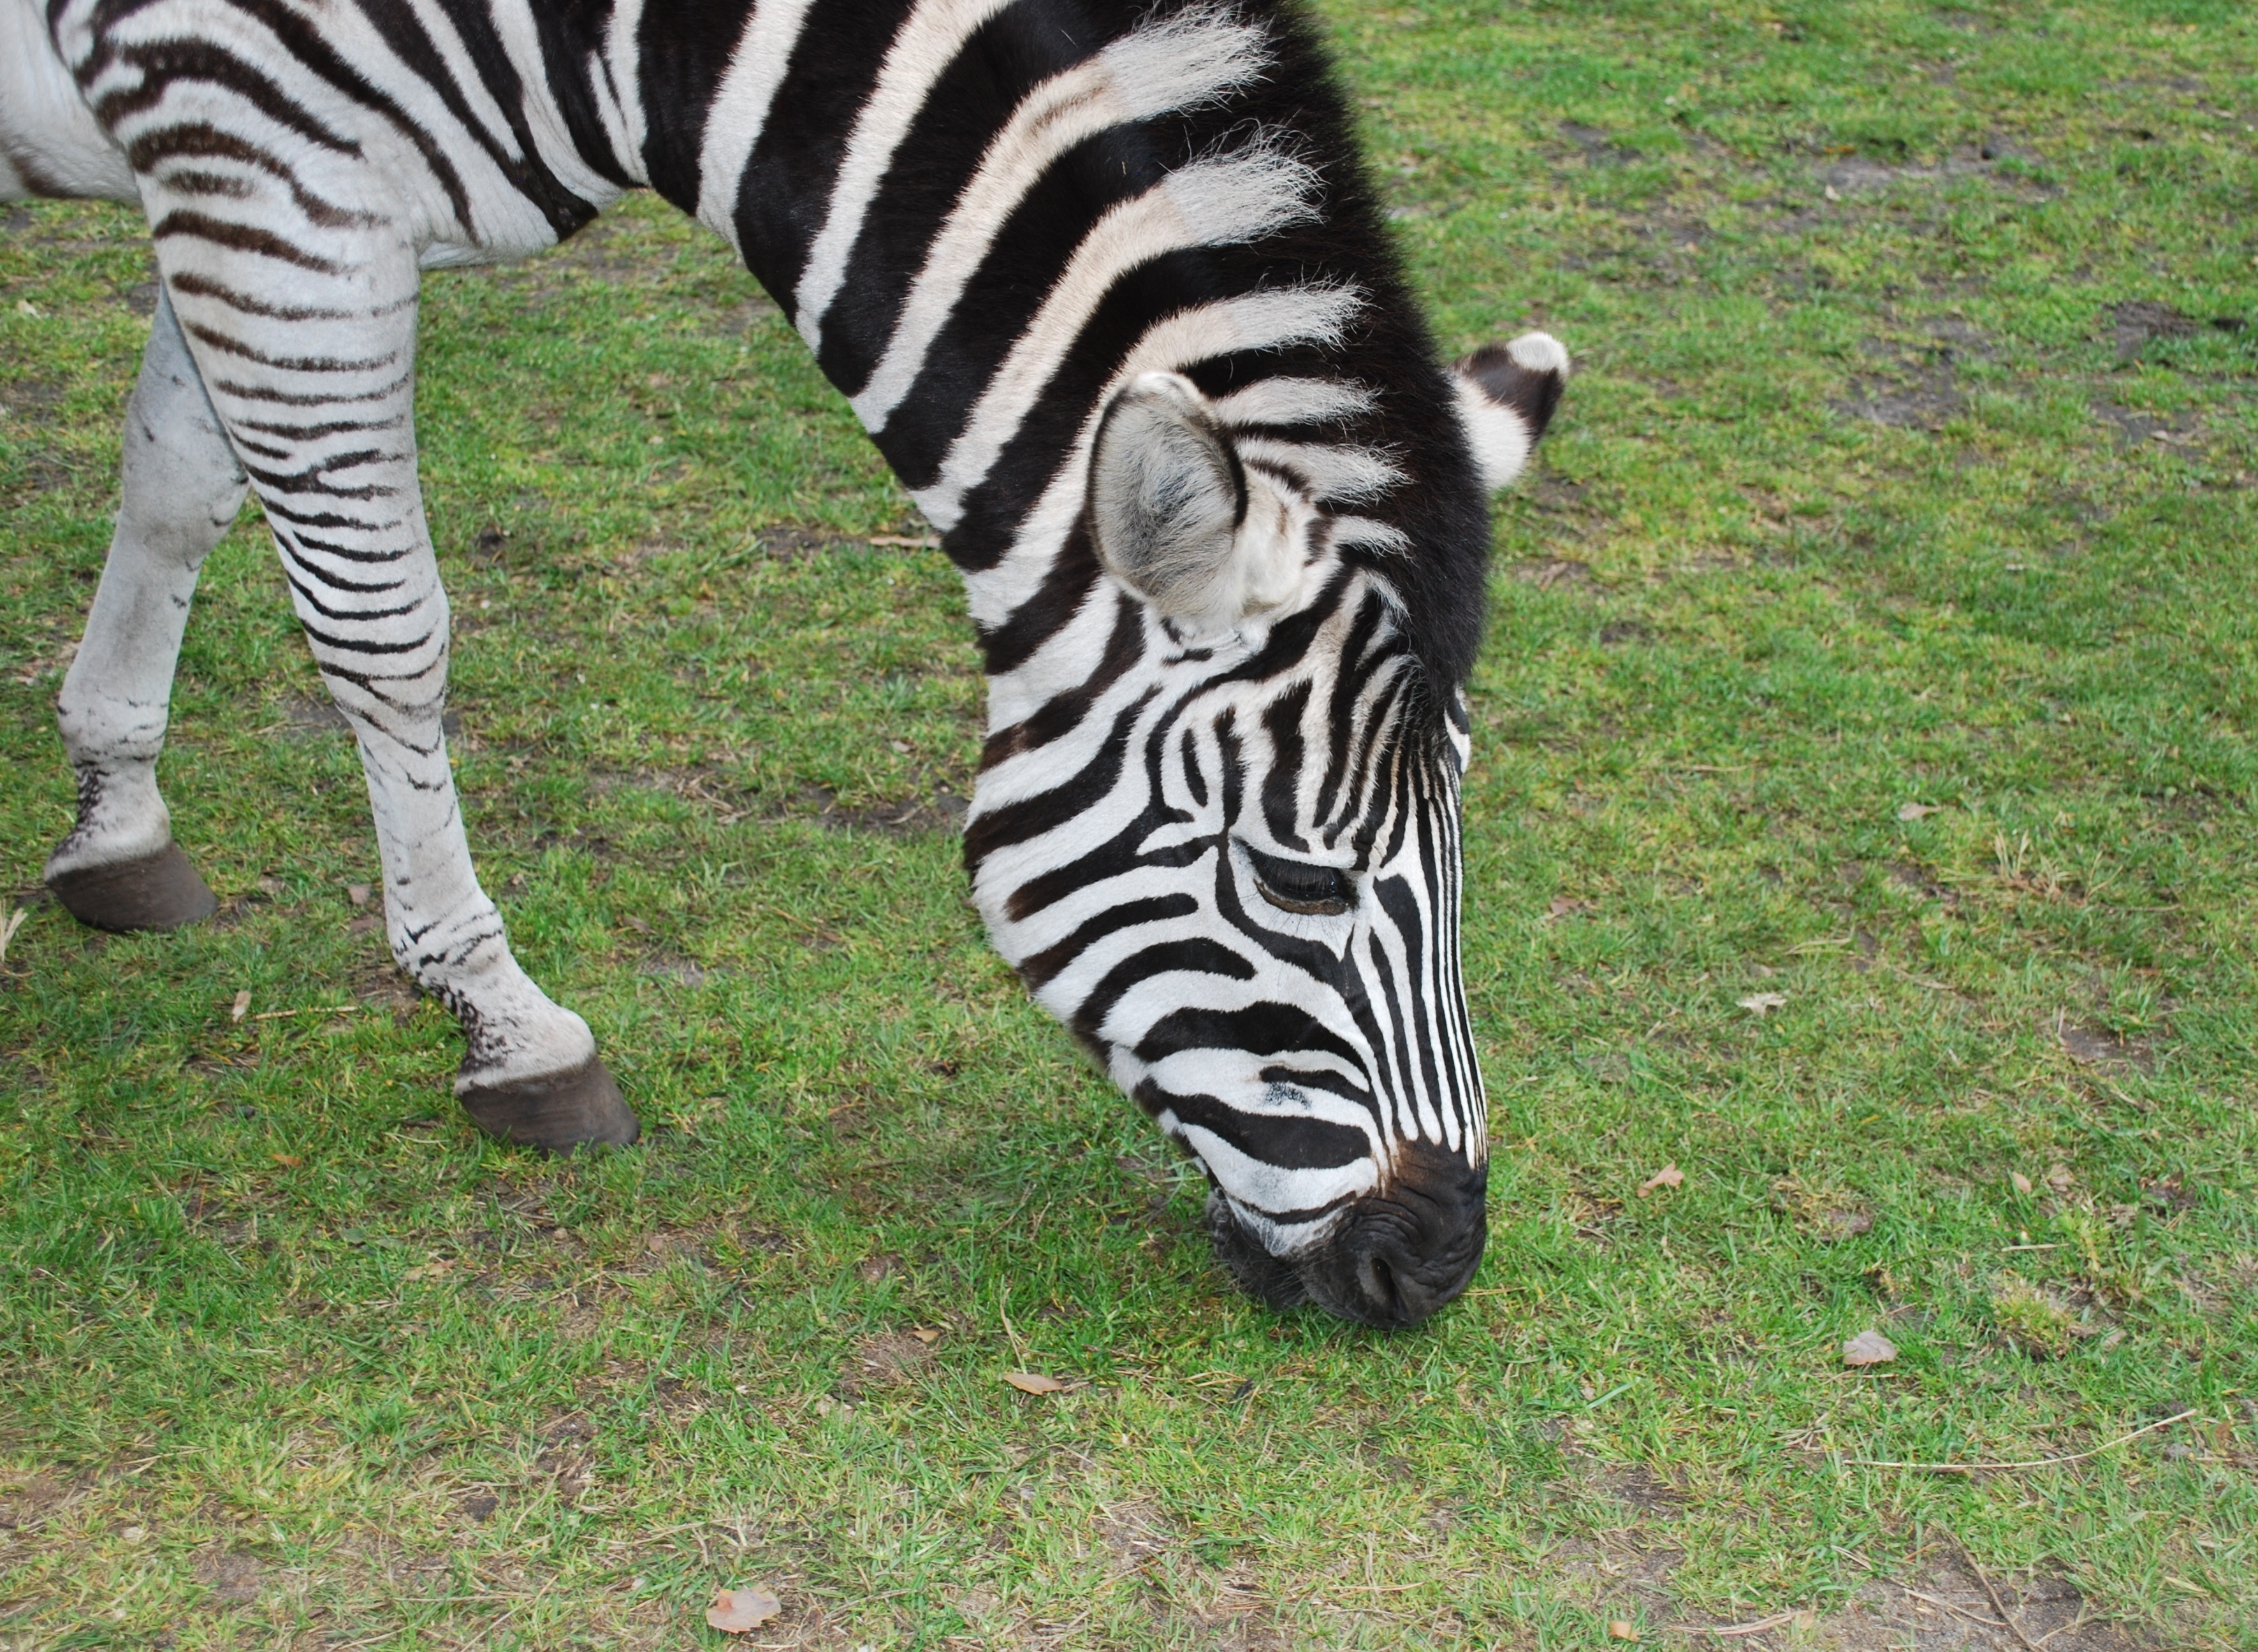
nature, wilderness, animal, wildlife, wild, environment, zoo, mammal, fauna, zebra, outdoors, zoology, stripes, vertebrate, species, safari, horse like mammal